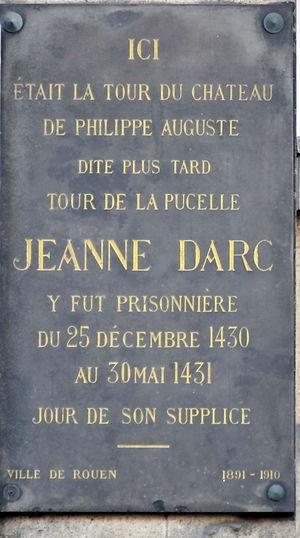
Plaque de marbre noir - Lieu d’emprisonnement de Jeanne d'Arc en 1431 - 102, rue Jeanne-d'Arc, Rouen (Haute-Normandie) Русский: Мемориальная доска на месте, где в 1431 году под стражей содержалась Жанна д'Арк - tour de la Pucelle в Руане (Верхняя Нормандия, Франция)